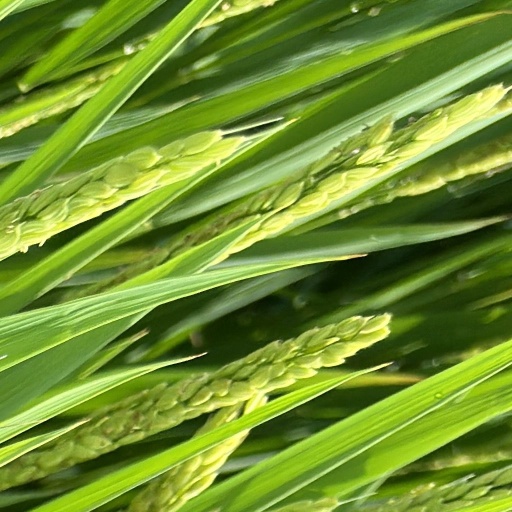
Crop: rice